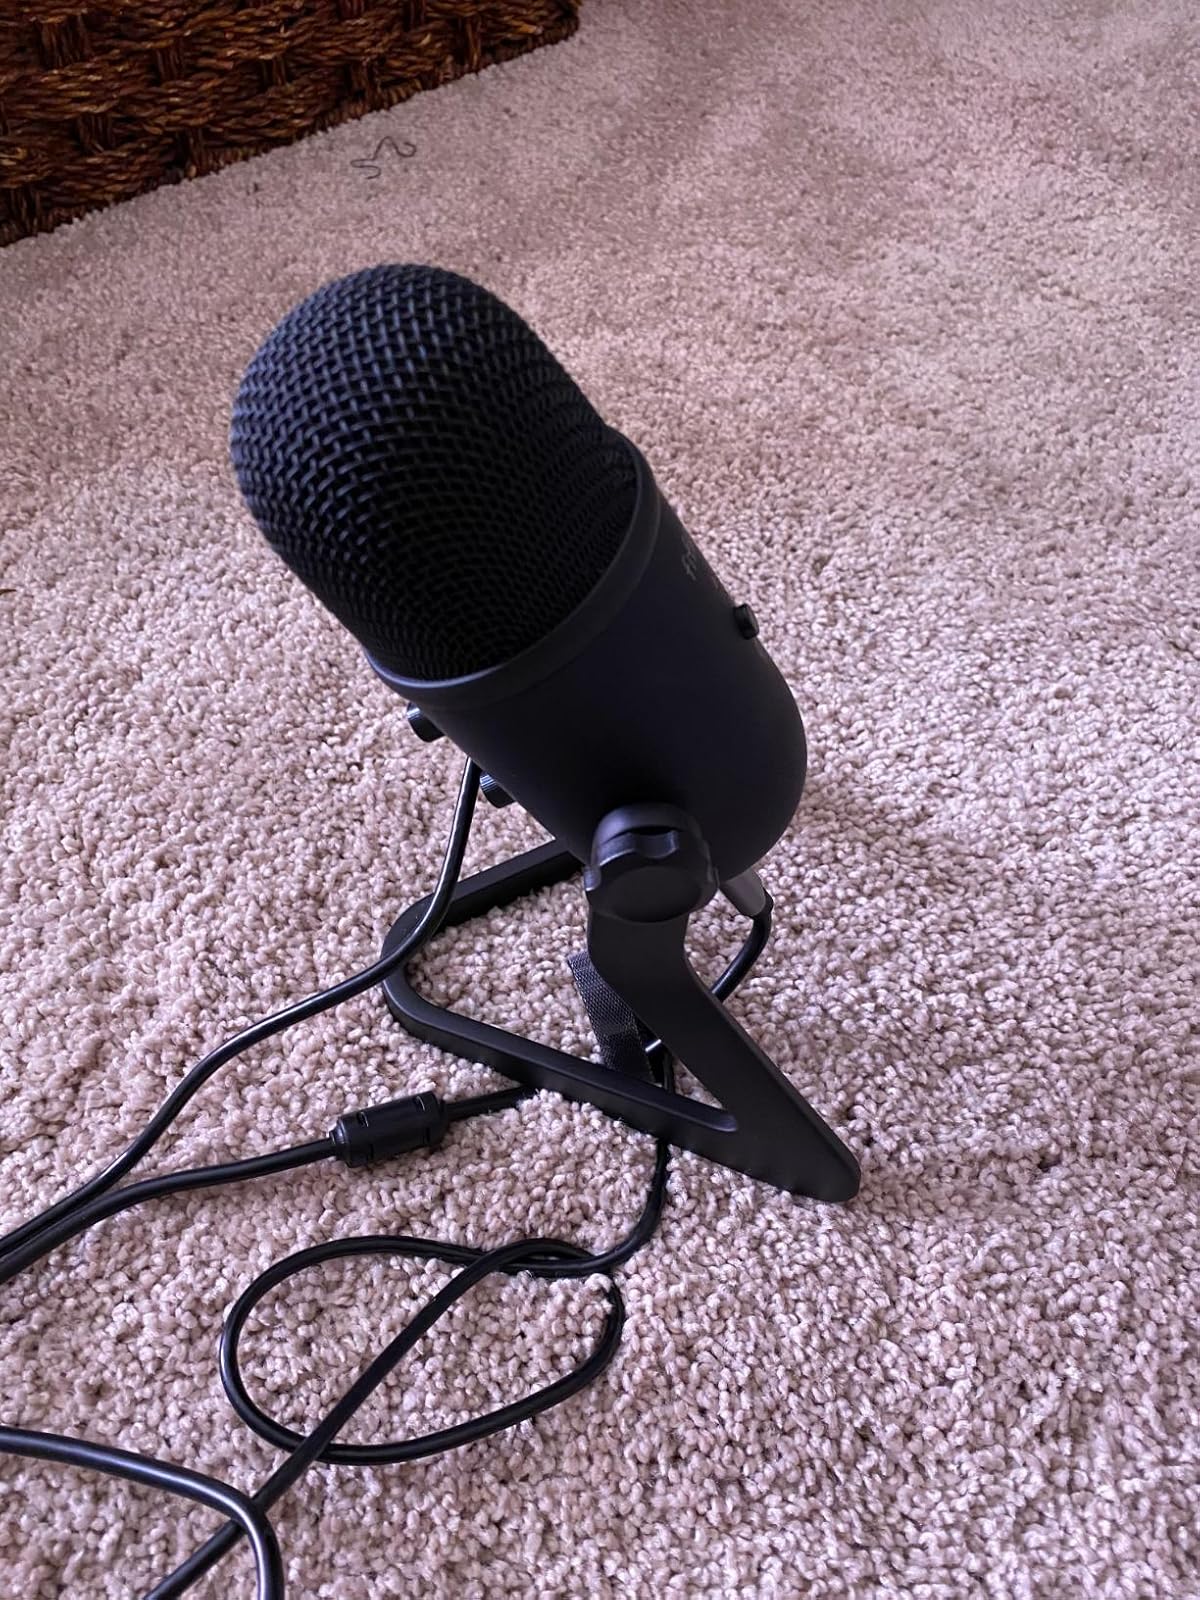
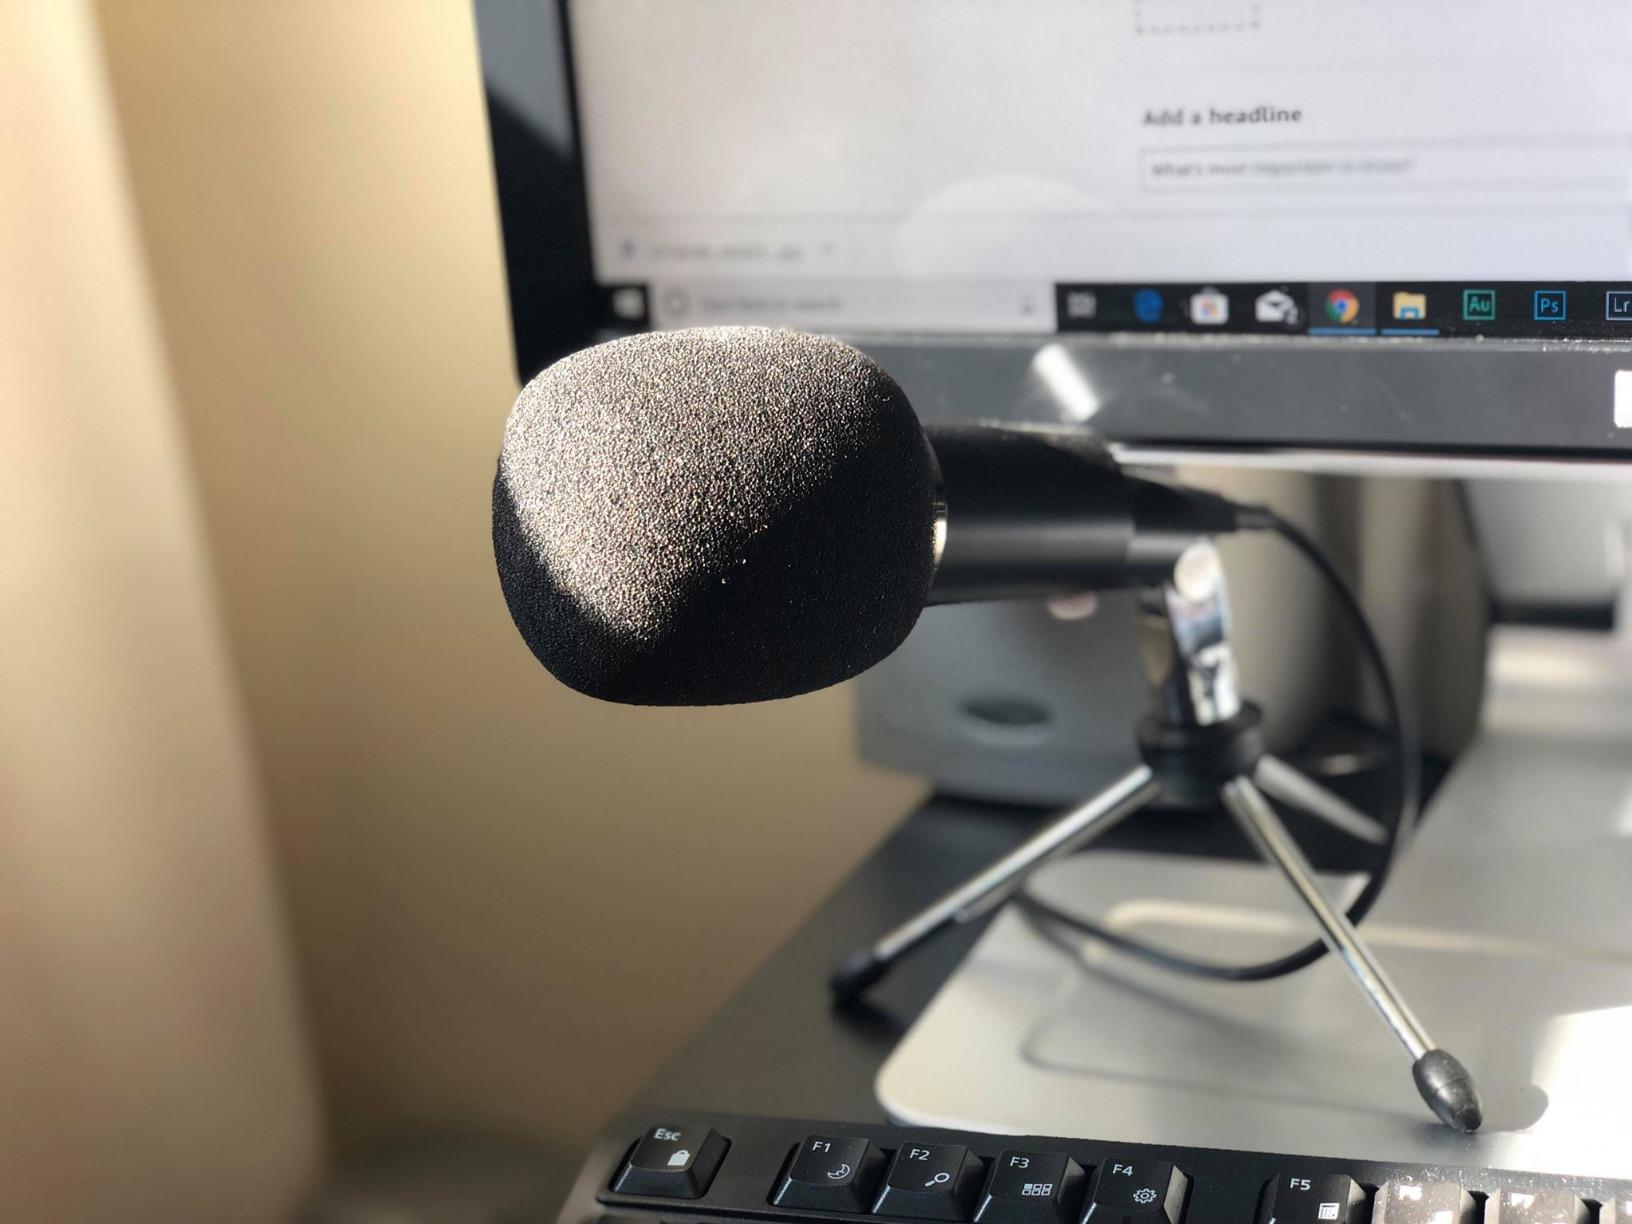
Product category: microphone
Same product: no